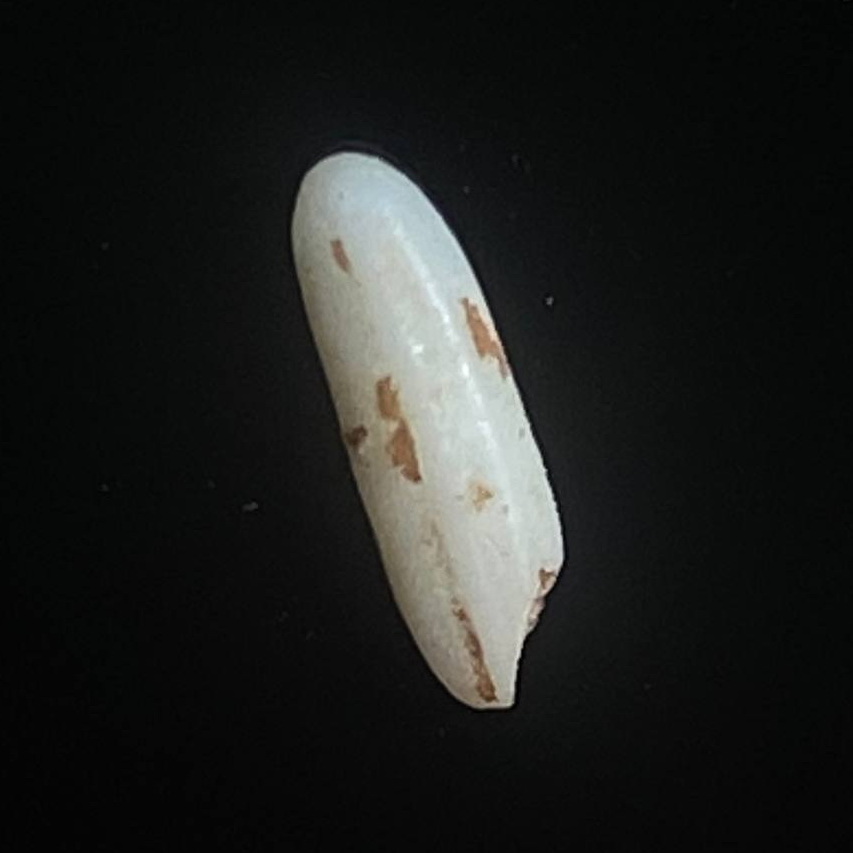
Rice variety: Lal_Binni